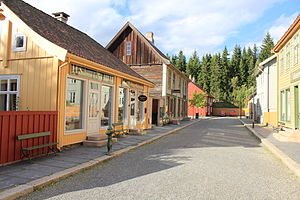
Maihaugen / Profil og indhold
Maihaugen er et museum i Lillehammer. Det åbnene på Maihaugen den 2. juli 1904 under navnet De Sandvigske Samlinger, da Anders Sandvigs private samling blev købt af Selskapet for Lillehammer bys vel. Anders Sandvig var en tandlæge, som fra 1887 var begyndt at samle gamle genstande fra bondekulturen, folkekunst og håndværkeres værktøjer, og efter hånden, i meget stor udstrækning, bygninger, hovedsagelig fra Gudbrandsdalen. Maihaugen var pionér blandt de nordiske museer, fordi samlingen hurtigt blev omfattende og detaljeret. Hele gårdstun og samlede komplekser blev flyttede til museet. I 2011 blev Maihaugen en afdeling i stiftelsen Lillehammer museum.